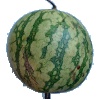
Label: watermelon